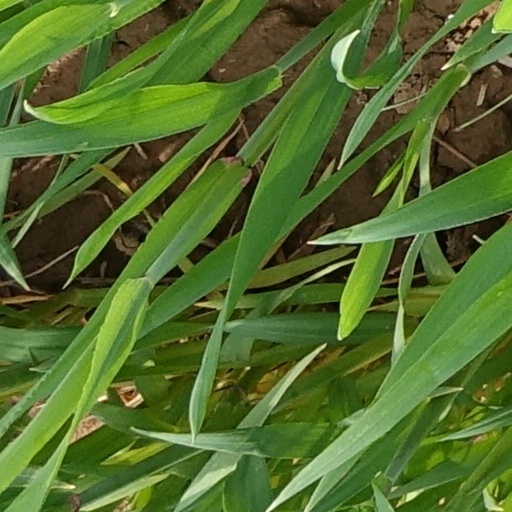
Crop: wheat